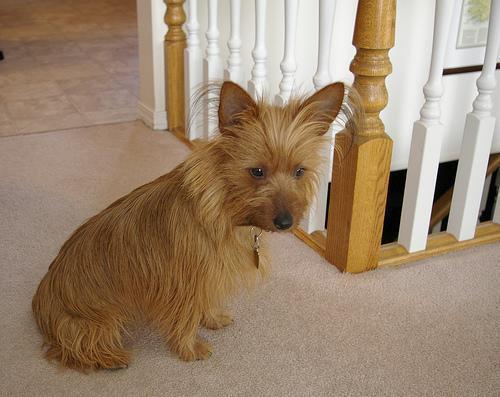
Australian_terrier